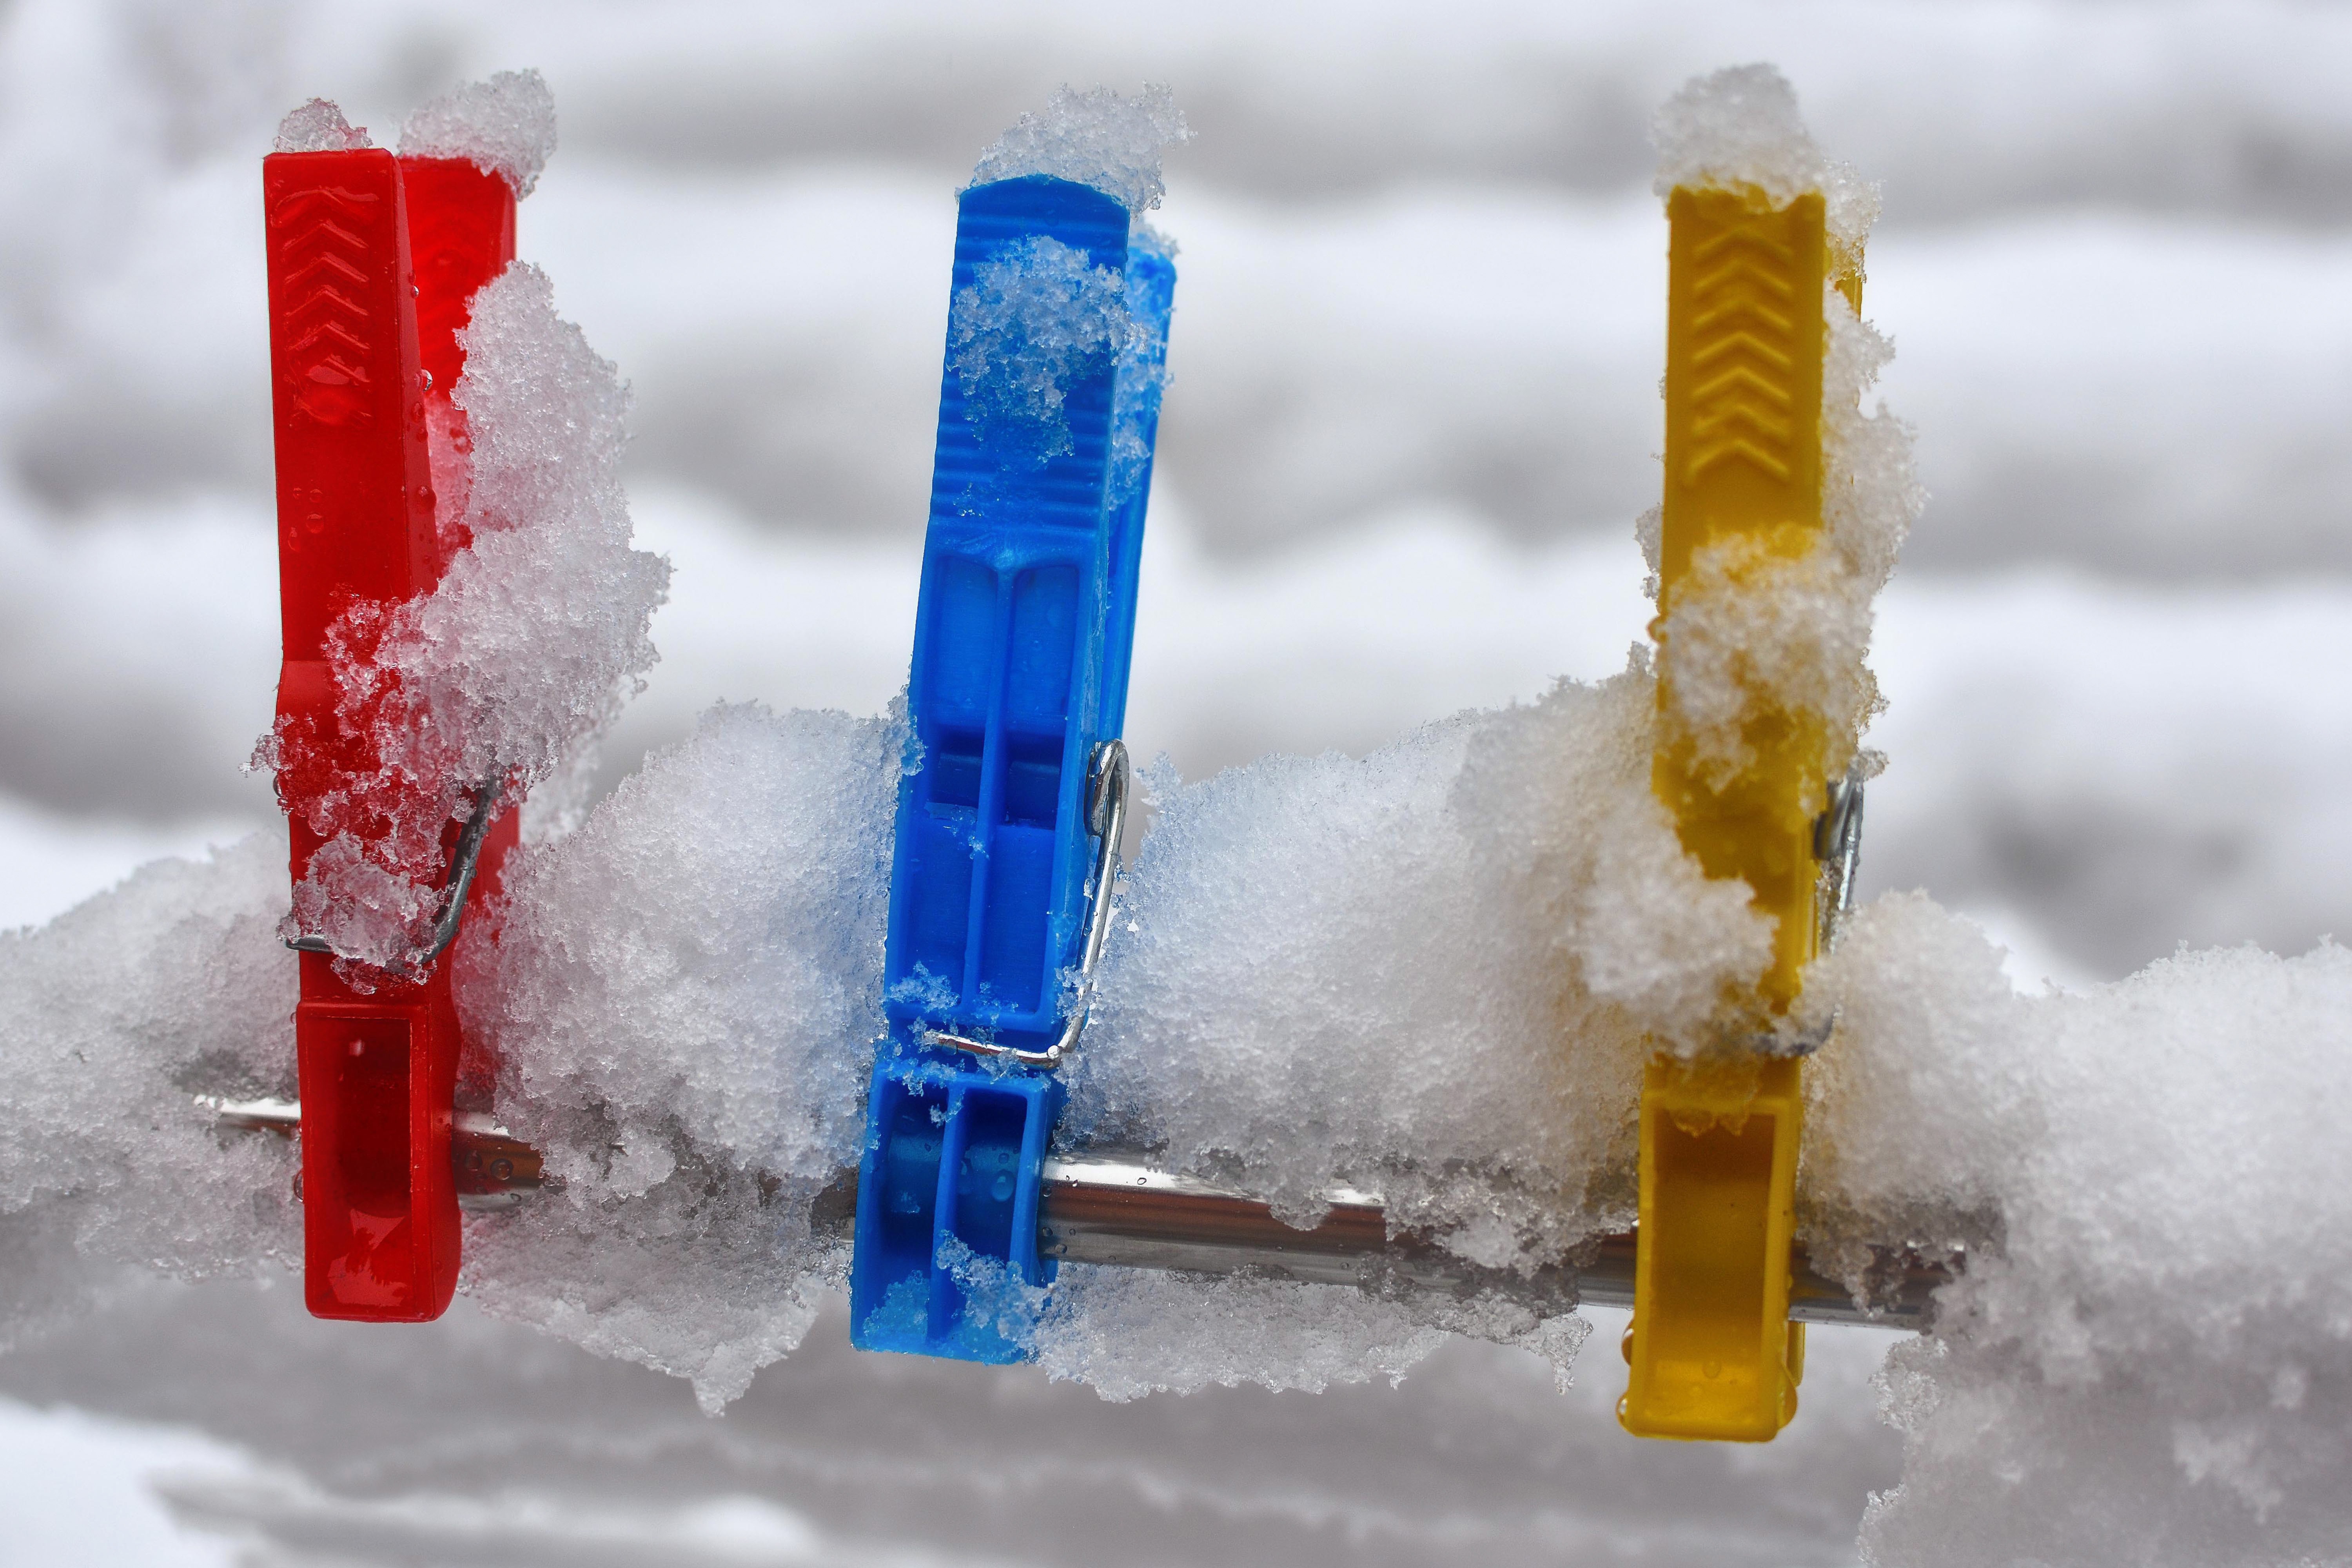
water, snow, winter, plastic, ice, red, color, weather, wash, blue, colorful, yellow, close, stainless steel, background, hang, out, shiny, melting, freezing, fixing, budget, clothespins, clamp, household help, clothes pins